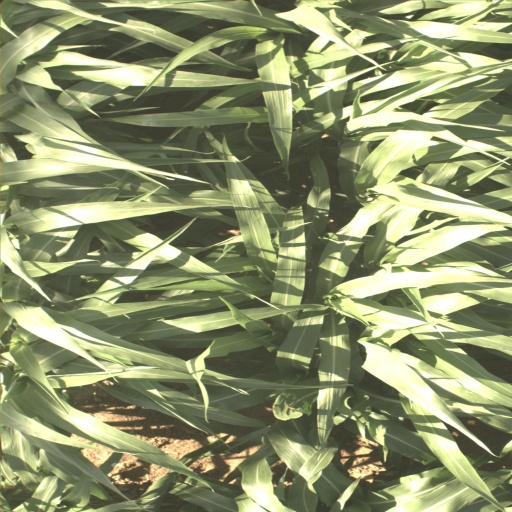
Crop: sorghum